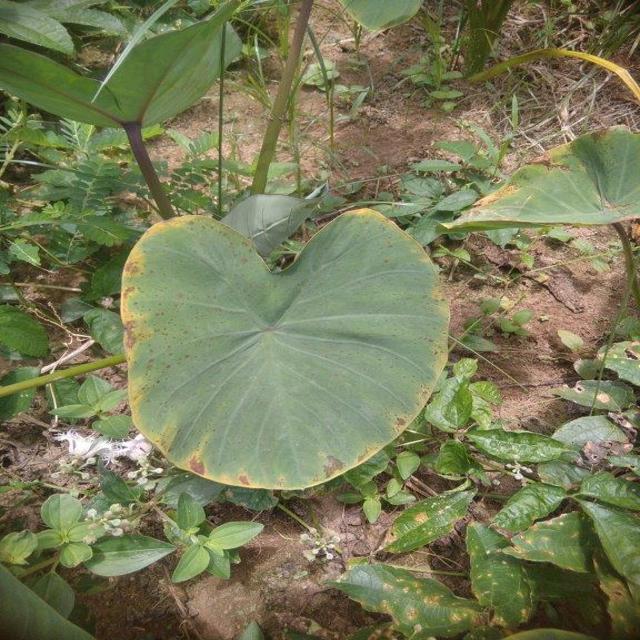
Label: Mid_Blight